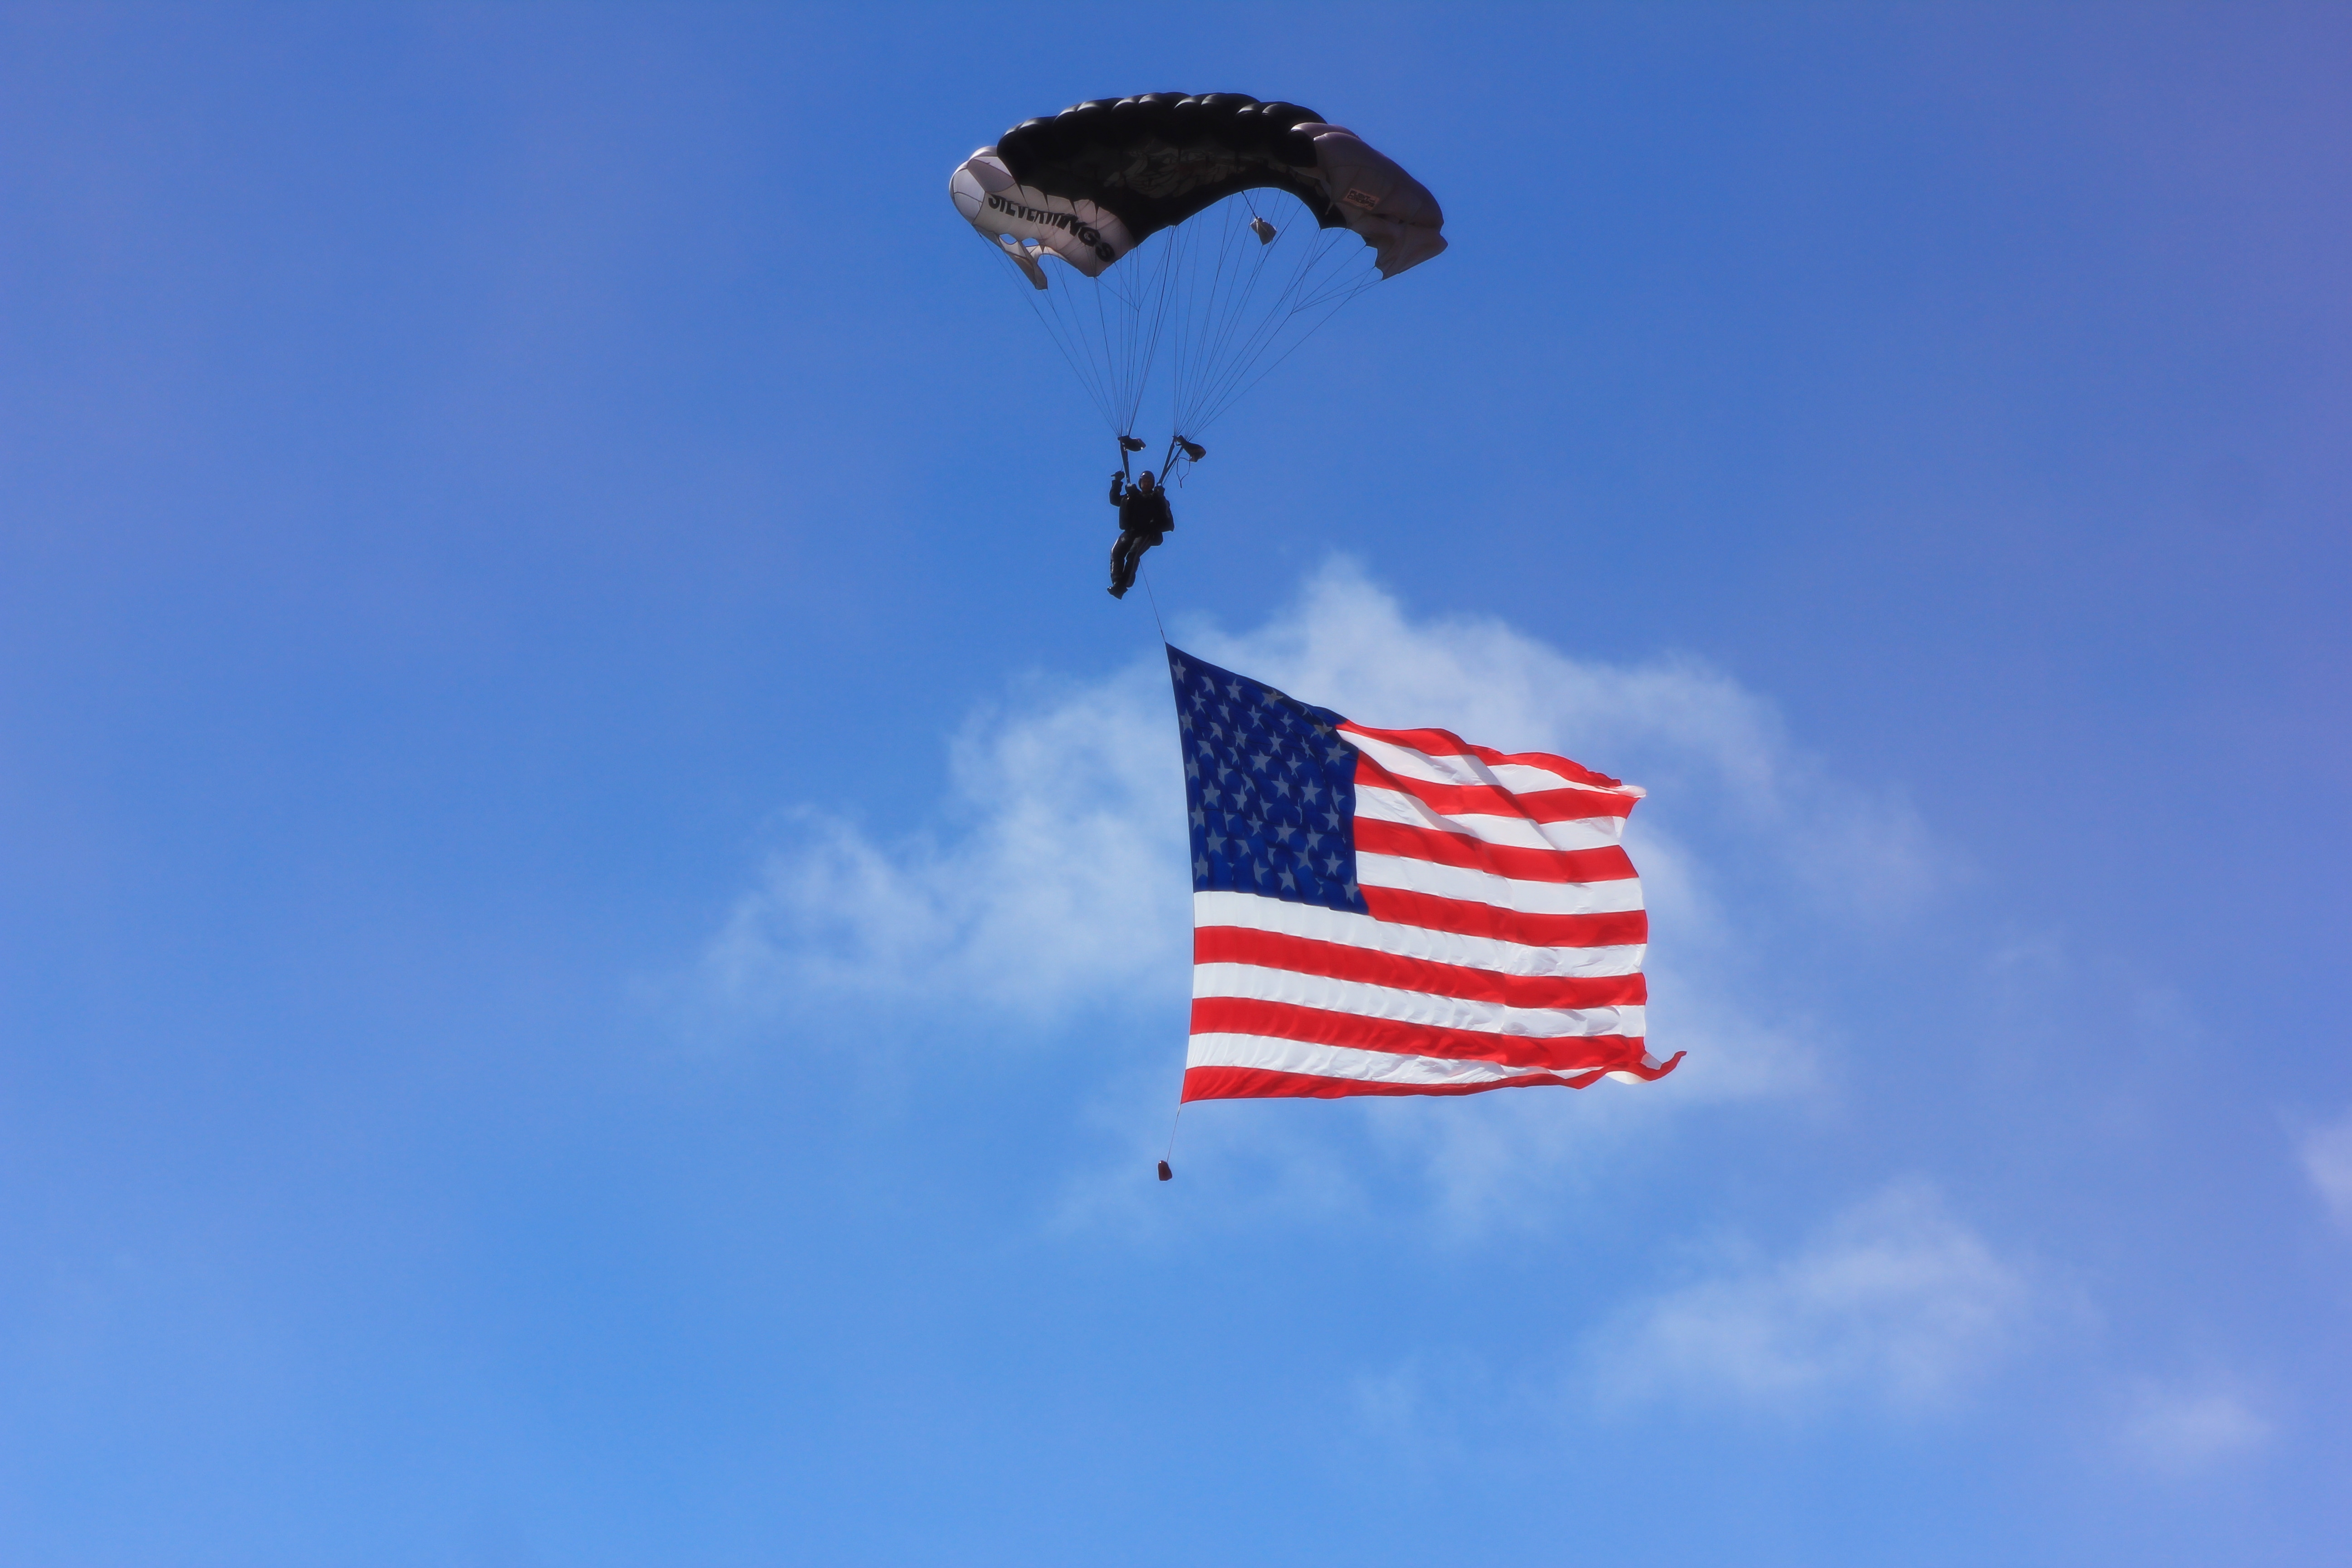
flag, parachute, parachuting, air sports, flag of the united states, sky, paragliding, cumulus, paratrooper, cloud, wind, extreme sport, holiday